Fort Capuzzo

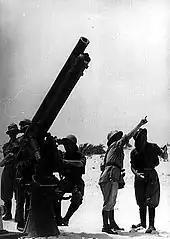

Next day, the 22nd Guards Brigade consolidated at the fort and Panzer Regiment 8 attacked near Capuzzo, only to be repulsed by the 4th Armoured Brigade. German attempts to work round the British flank failed but reduced the tank regiments in the area to On 17 June, the danger of encirclement increased as German attacks reached Sidi Suleiman and the 22nd Guards Brigade was ordered to retreat at The remnants of the armoured brigades covered the British withdrawal, eventually to the start line, assisted by the RAF. On 22 November, the fort was captured by the 2nd New Zealand Division, during Operation Crusader (18 November – 30 December) which then advanced on Tobruk, apart from the 5th New Zealand Brigade which remained to capture the Sollum barracks.